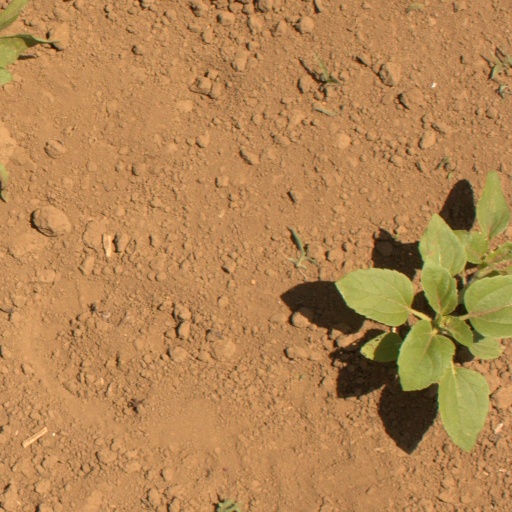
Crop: Jerusalem artichoke